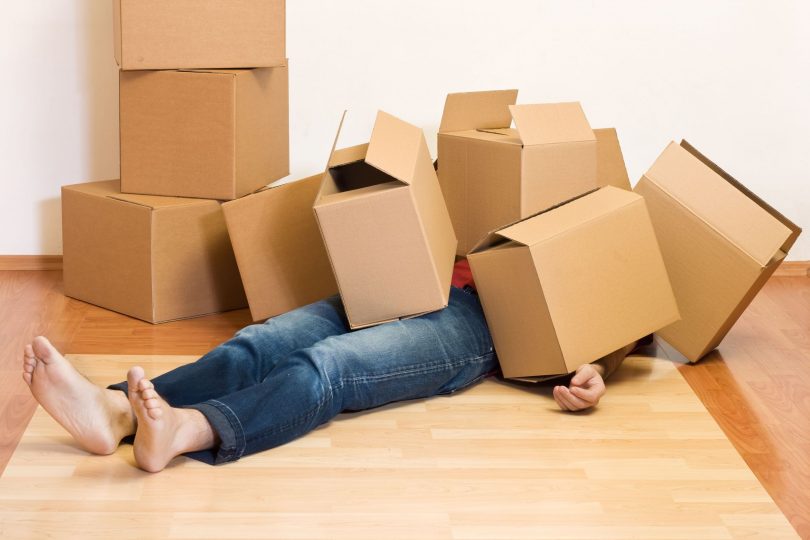
Label: cardboard